TSV Rain am Lech

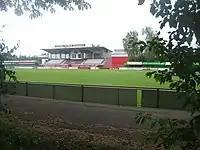
The Georg Weber Stadium.

The Georg-Weber-Stadion is named after Georg Weber, a former club chairman and the founder of Dehner, a local company which sponsors the club. It holds approximately 2,700 spectators.